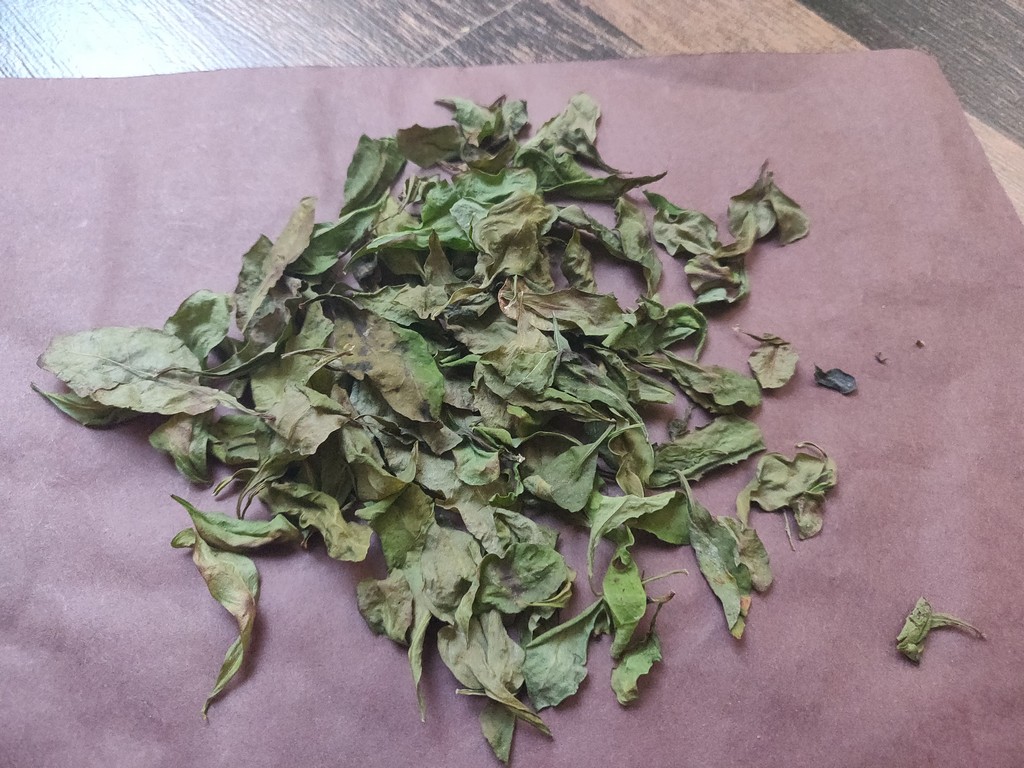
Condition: Dried
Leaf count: multiple
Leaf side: unknown